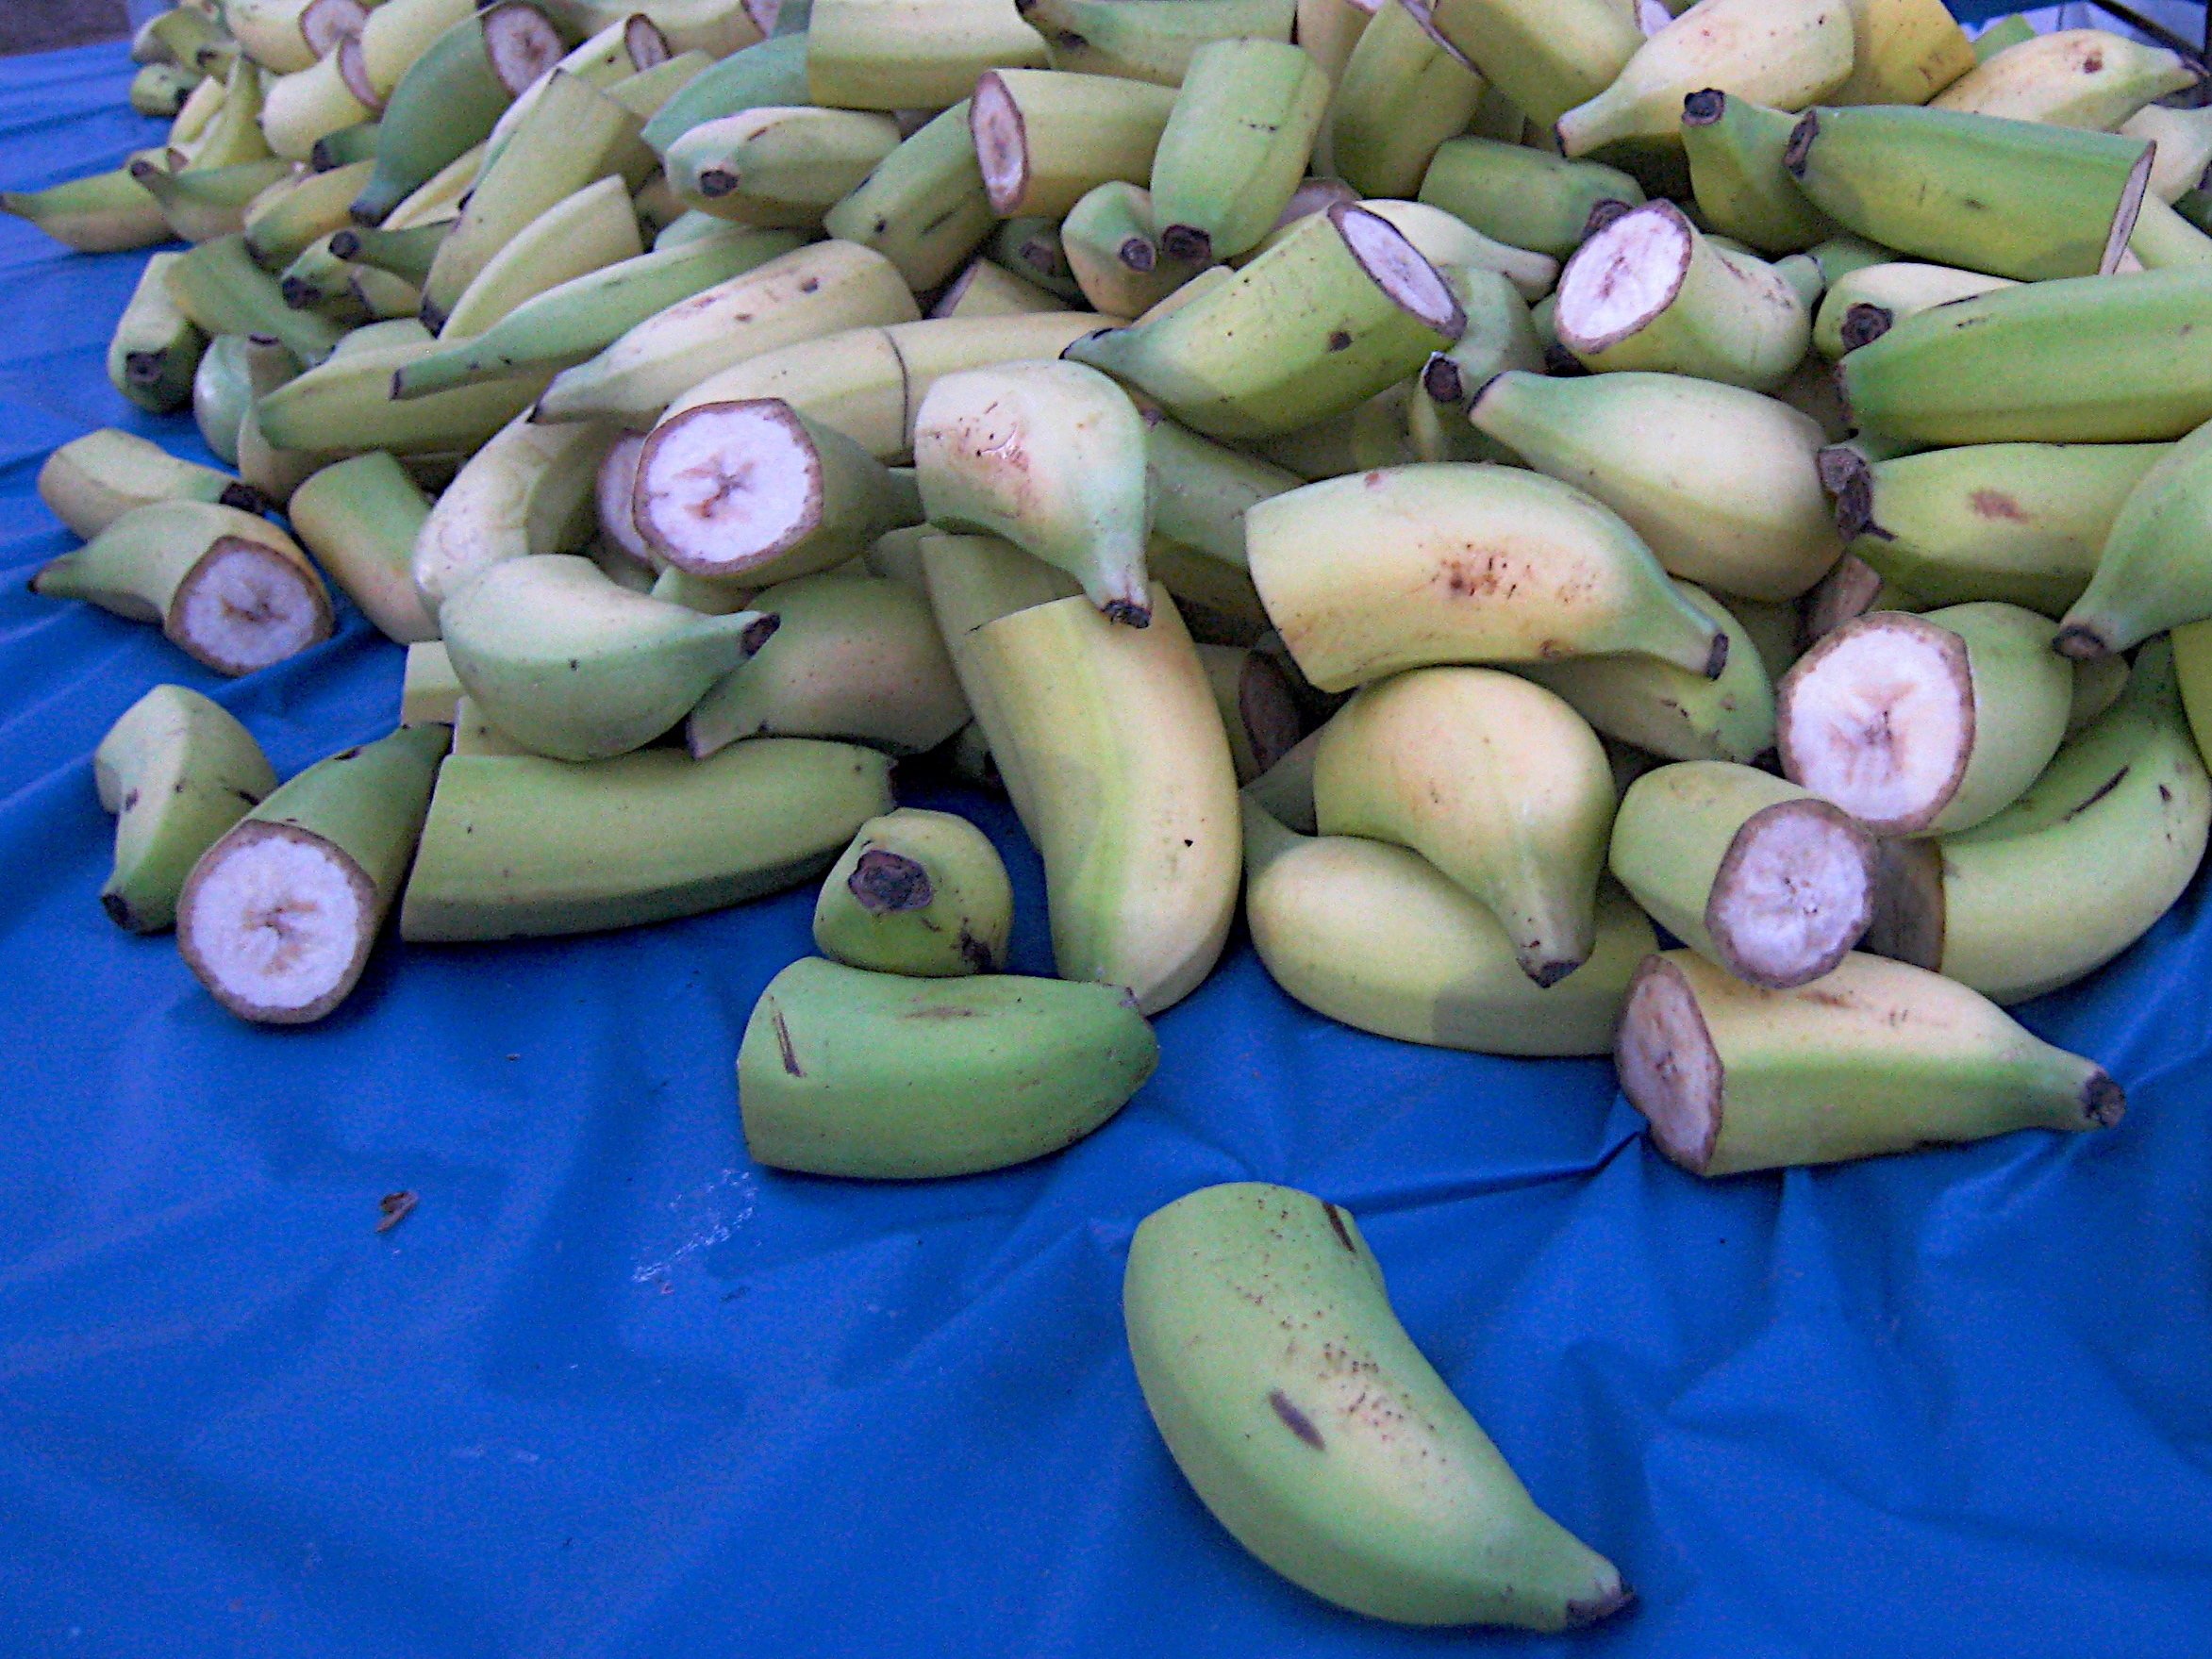
plant, fruit, flower, running, food, produce, vegetable, banana, phoenix, halfmarathon, flowering plant, land plant, banana family